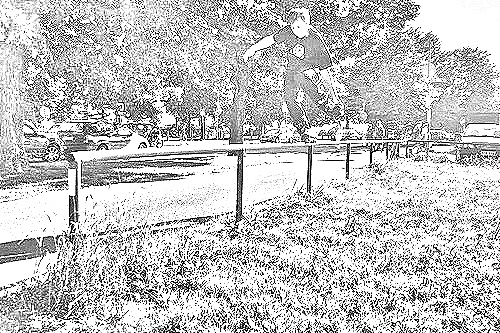
Portrait style: Sketch Portrait